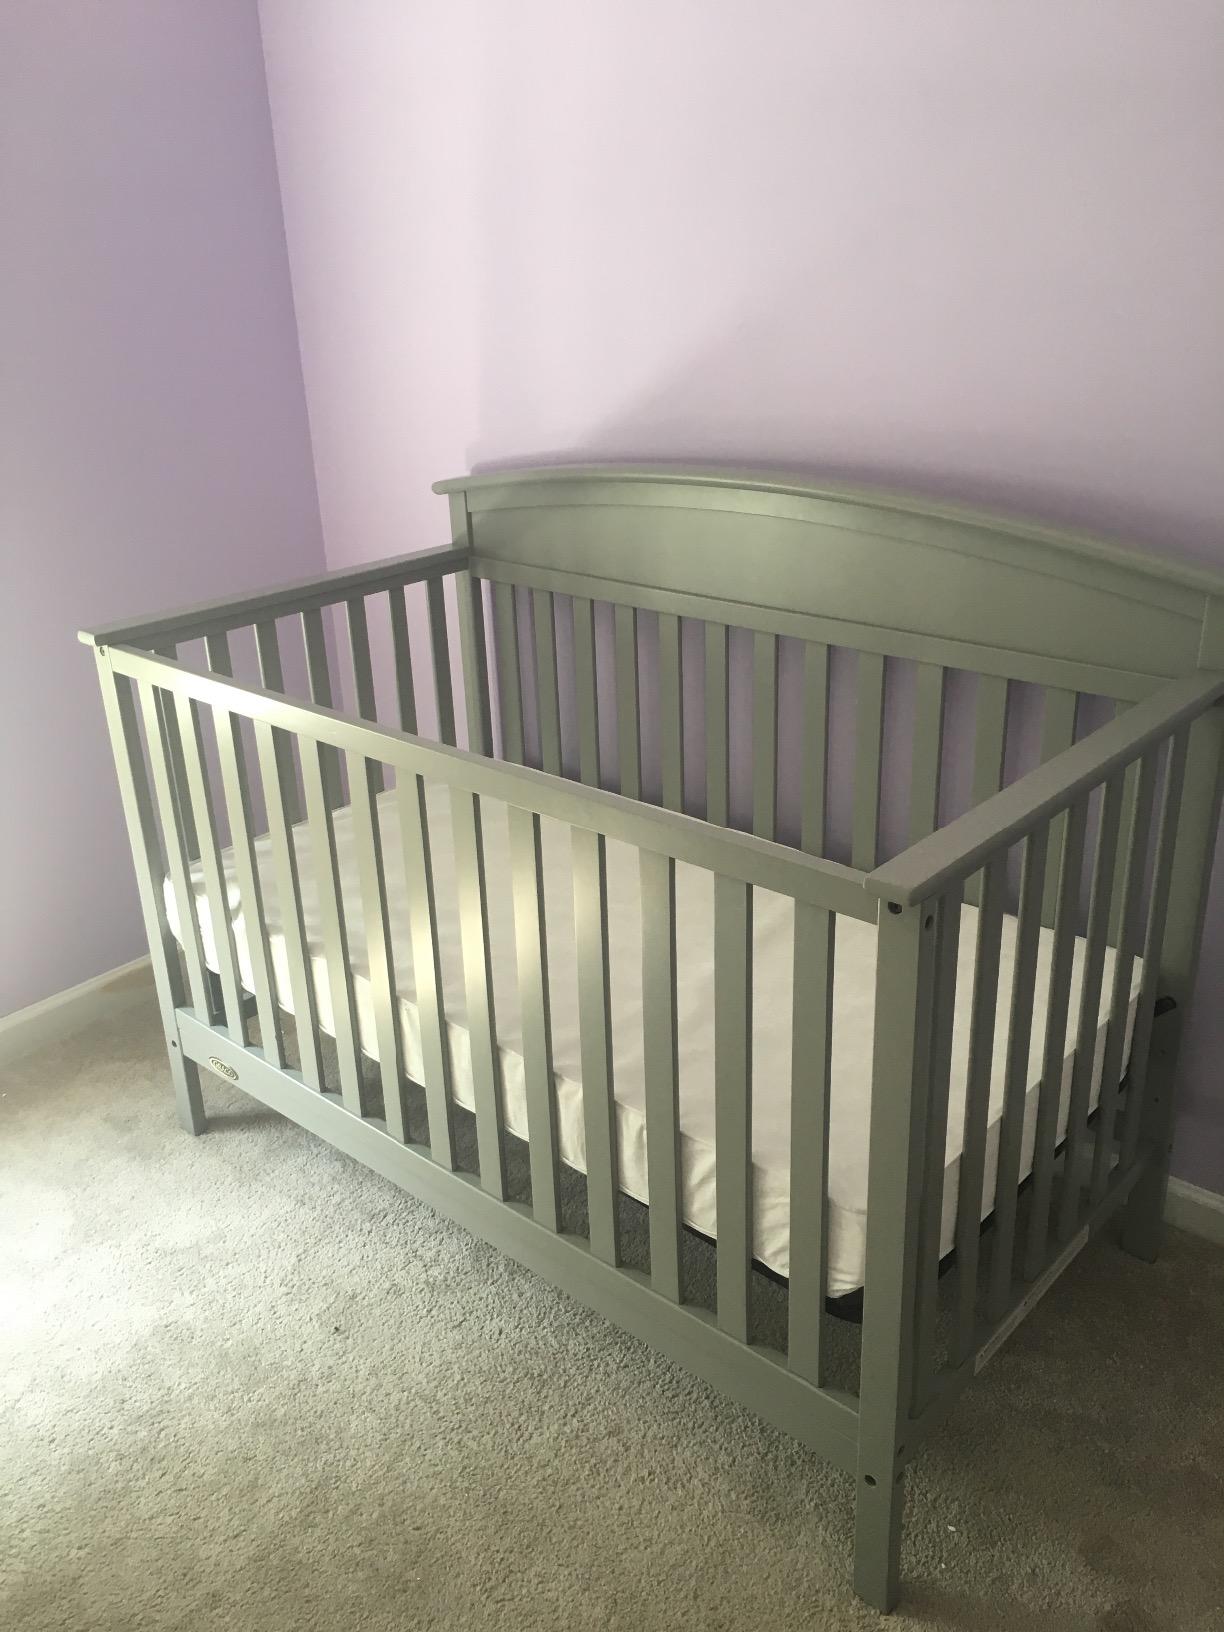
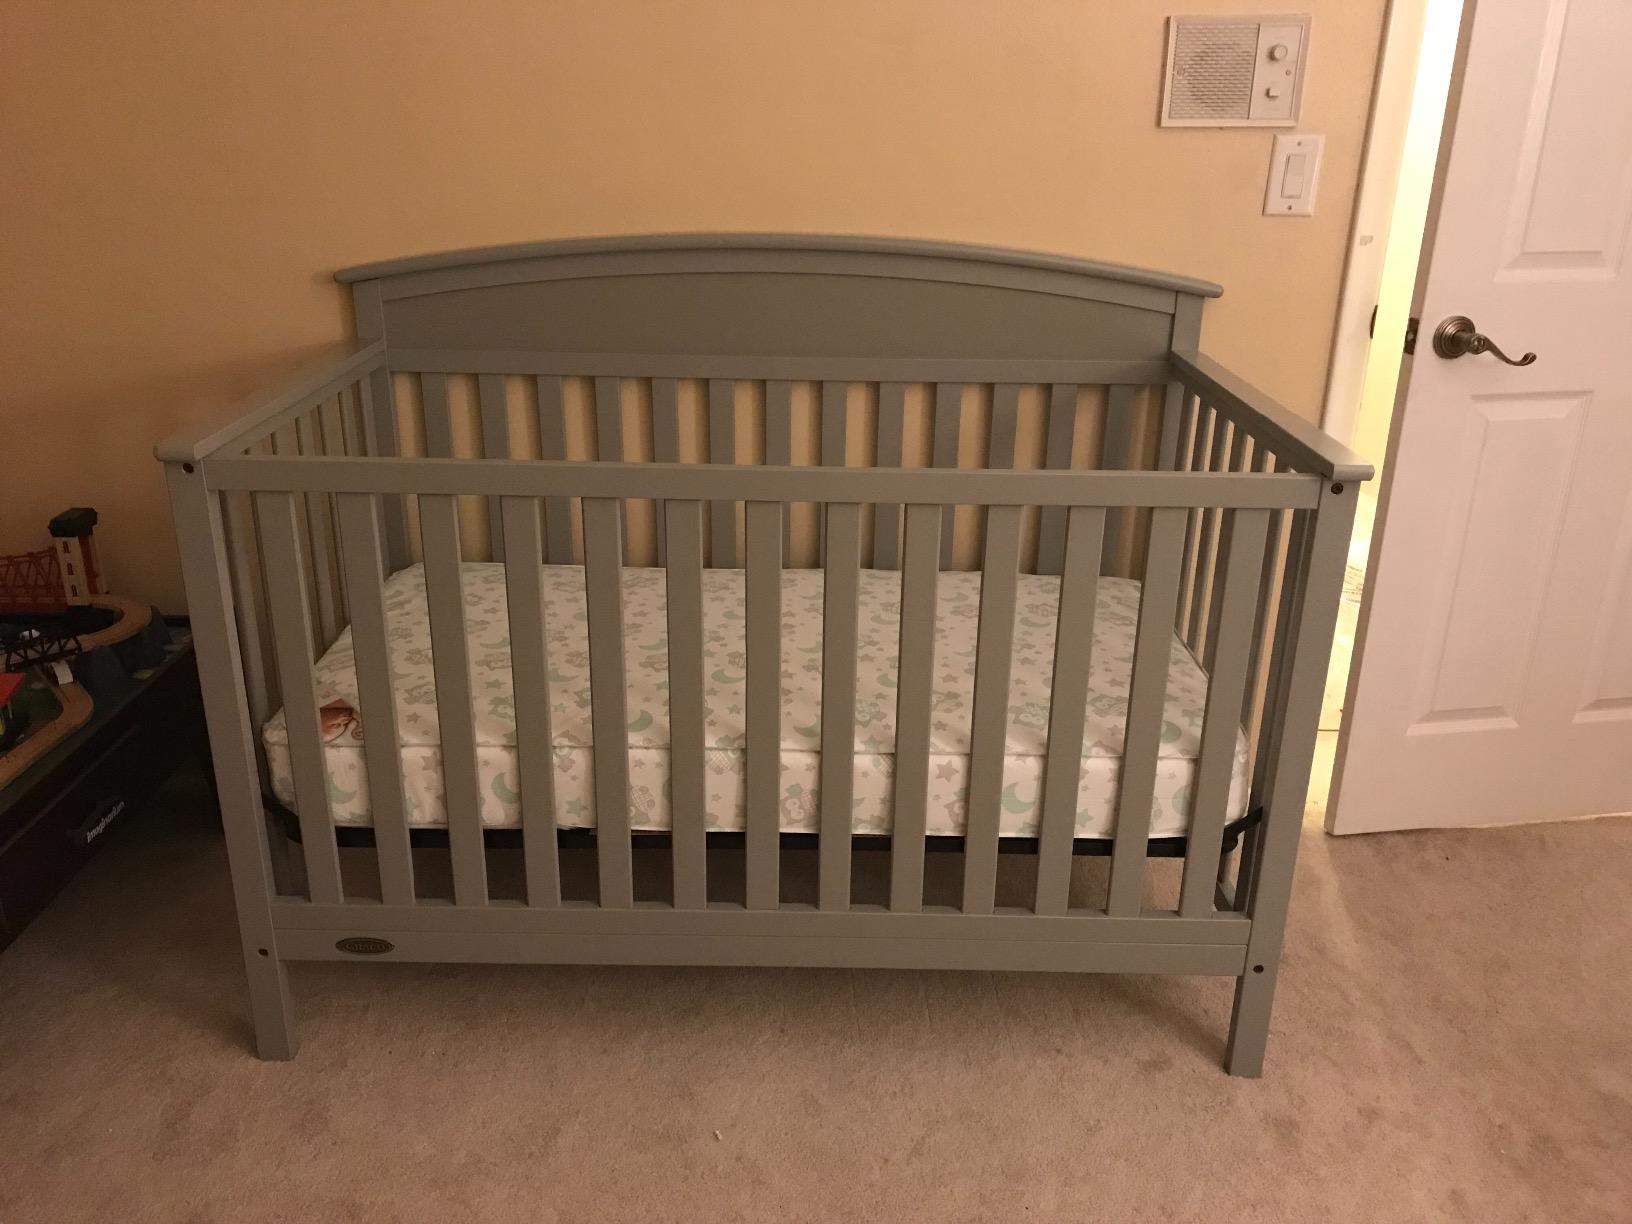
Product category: products_crib
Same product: yes